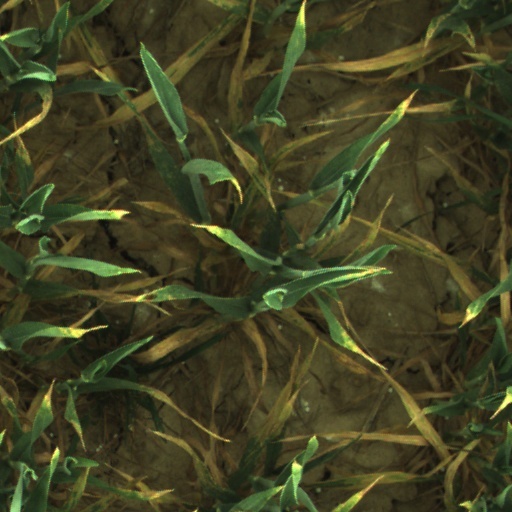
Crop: wheat